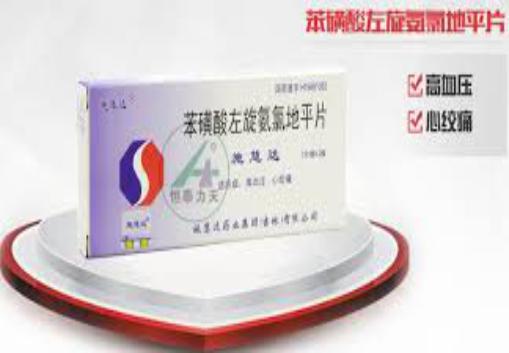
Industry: Medical